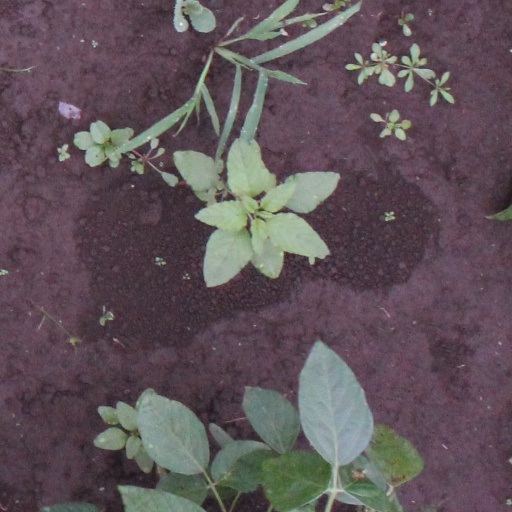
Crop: soybean